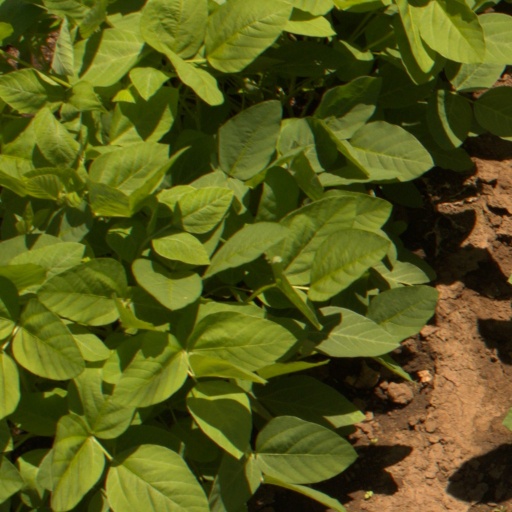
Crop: soybean